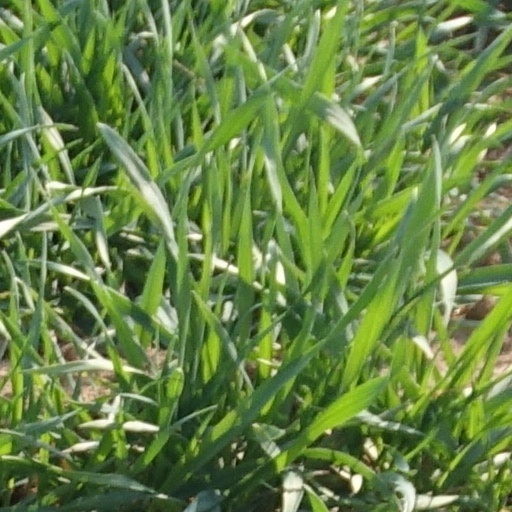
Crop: wheat